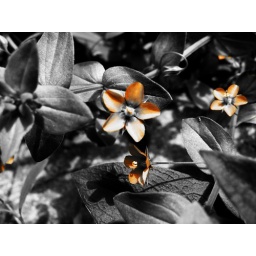
Little orange flowers in my garden